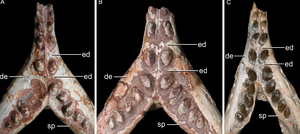
Caipirasuchus est un genre éteint de crocodyliformes, un clade qui comprend les crocodiliens modernes et leurs plus proches parents fossiles. Il est rattaché à la famille des Sphagesauridae au sein du clade des Ziphosuchia du sous-ordre des Notosuchia. Il a vécu à la fin du Crétacé supérieur au Brésil.